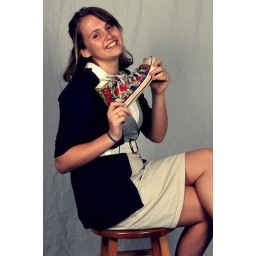
we had to make up businesses in visual communications and then make newspaper adds for them. mine was shoe repair.